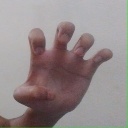
अक्षर: झ